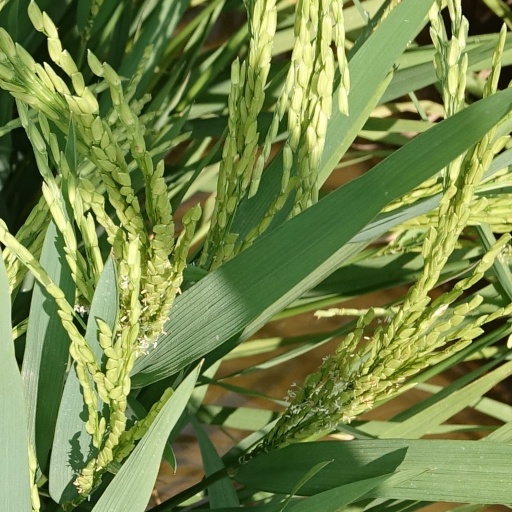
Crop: rice